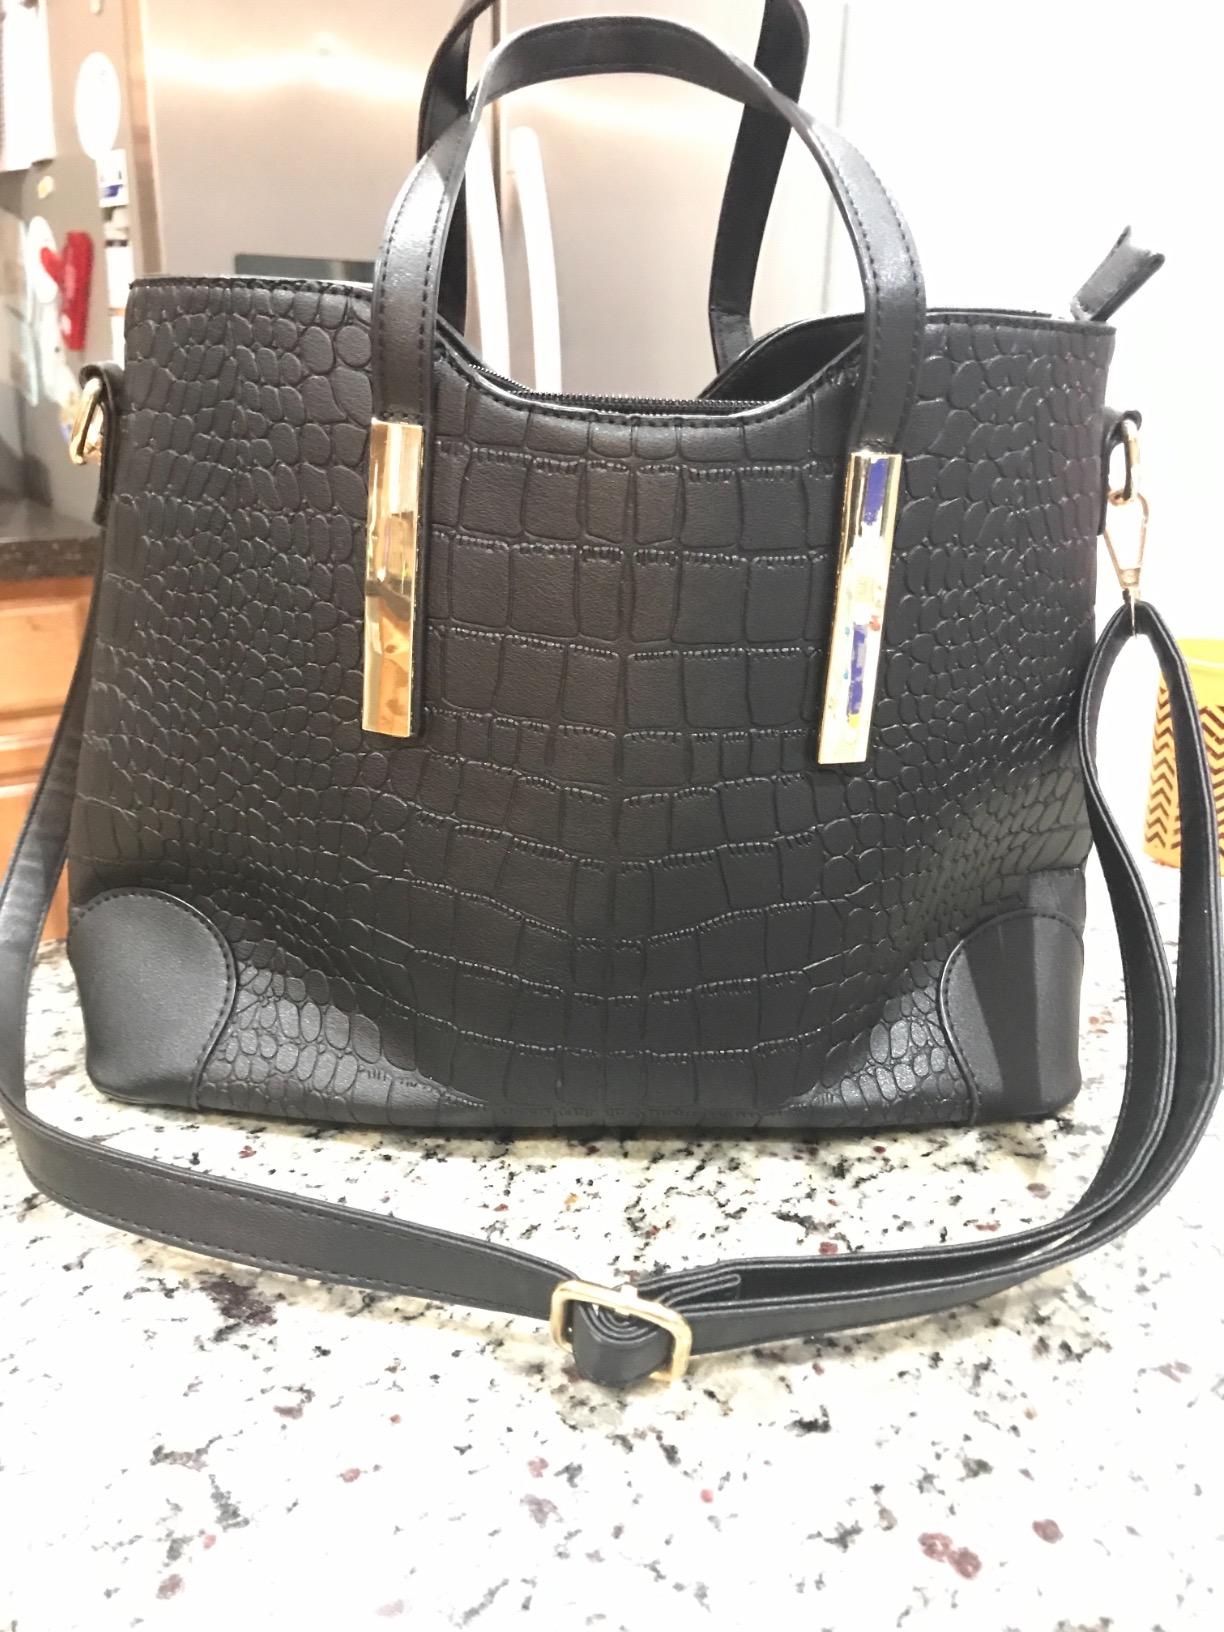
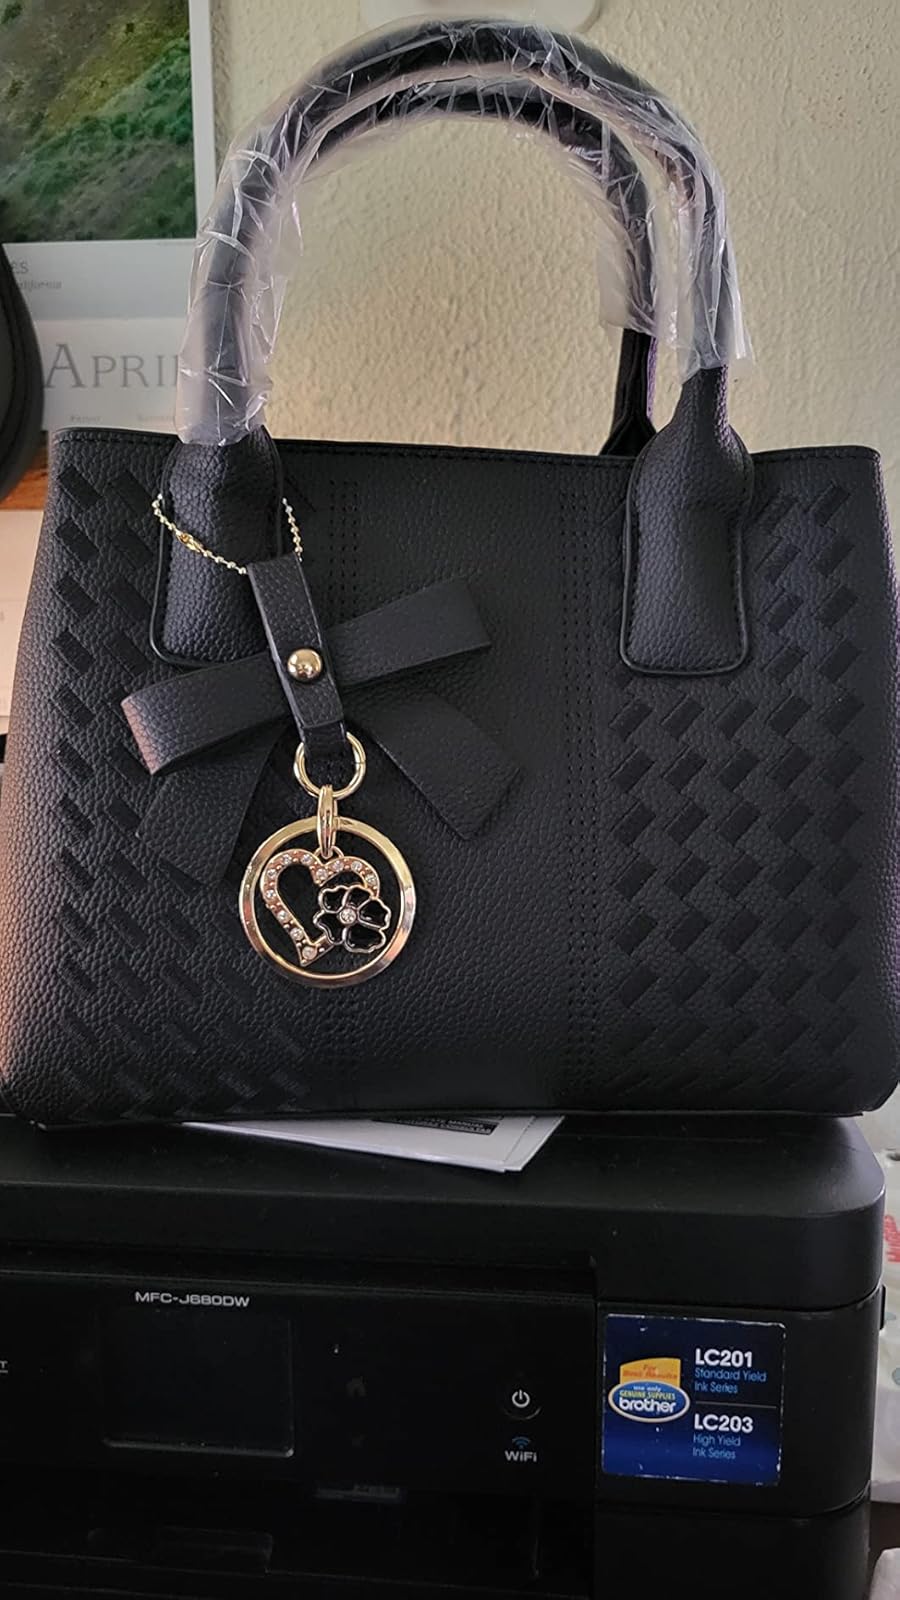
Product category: accessories_handbag
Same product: no